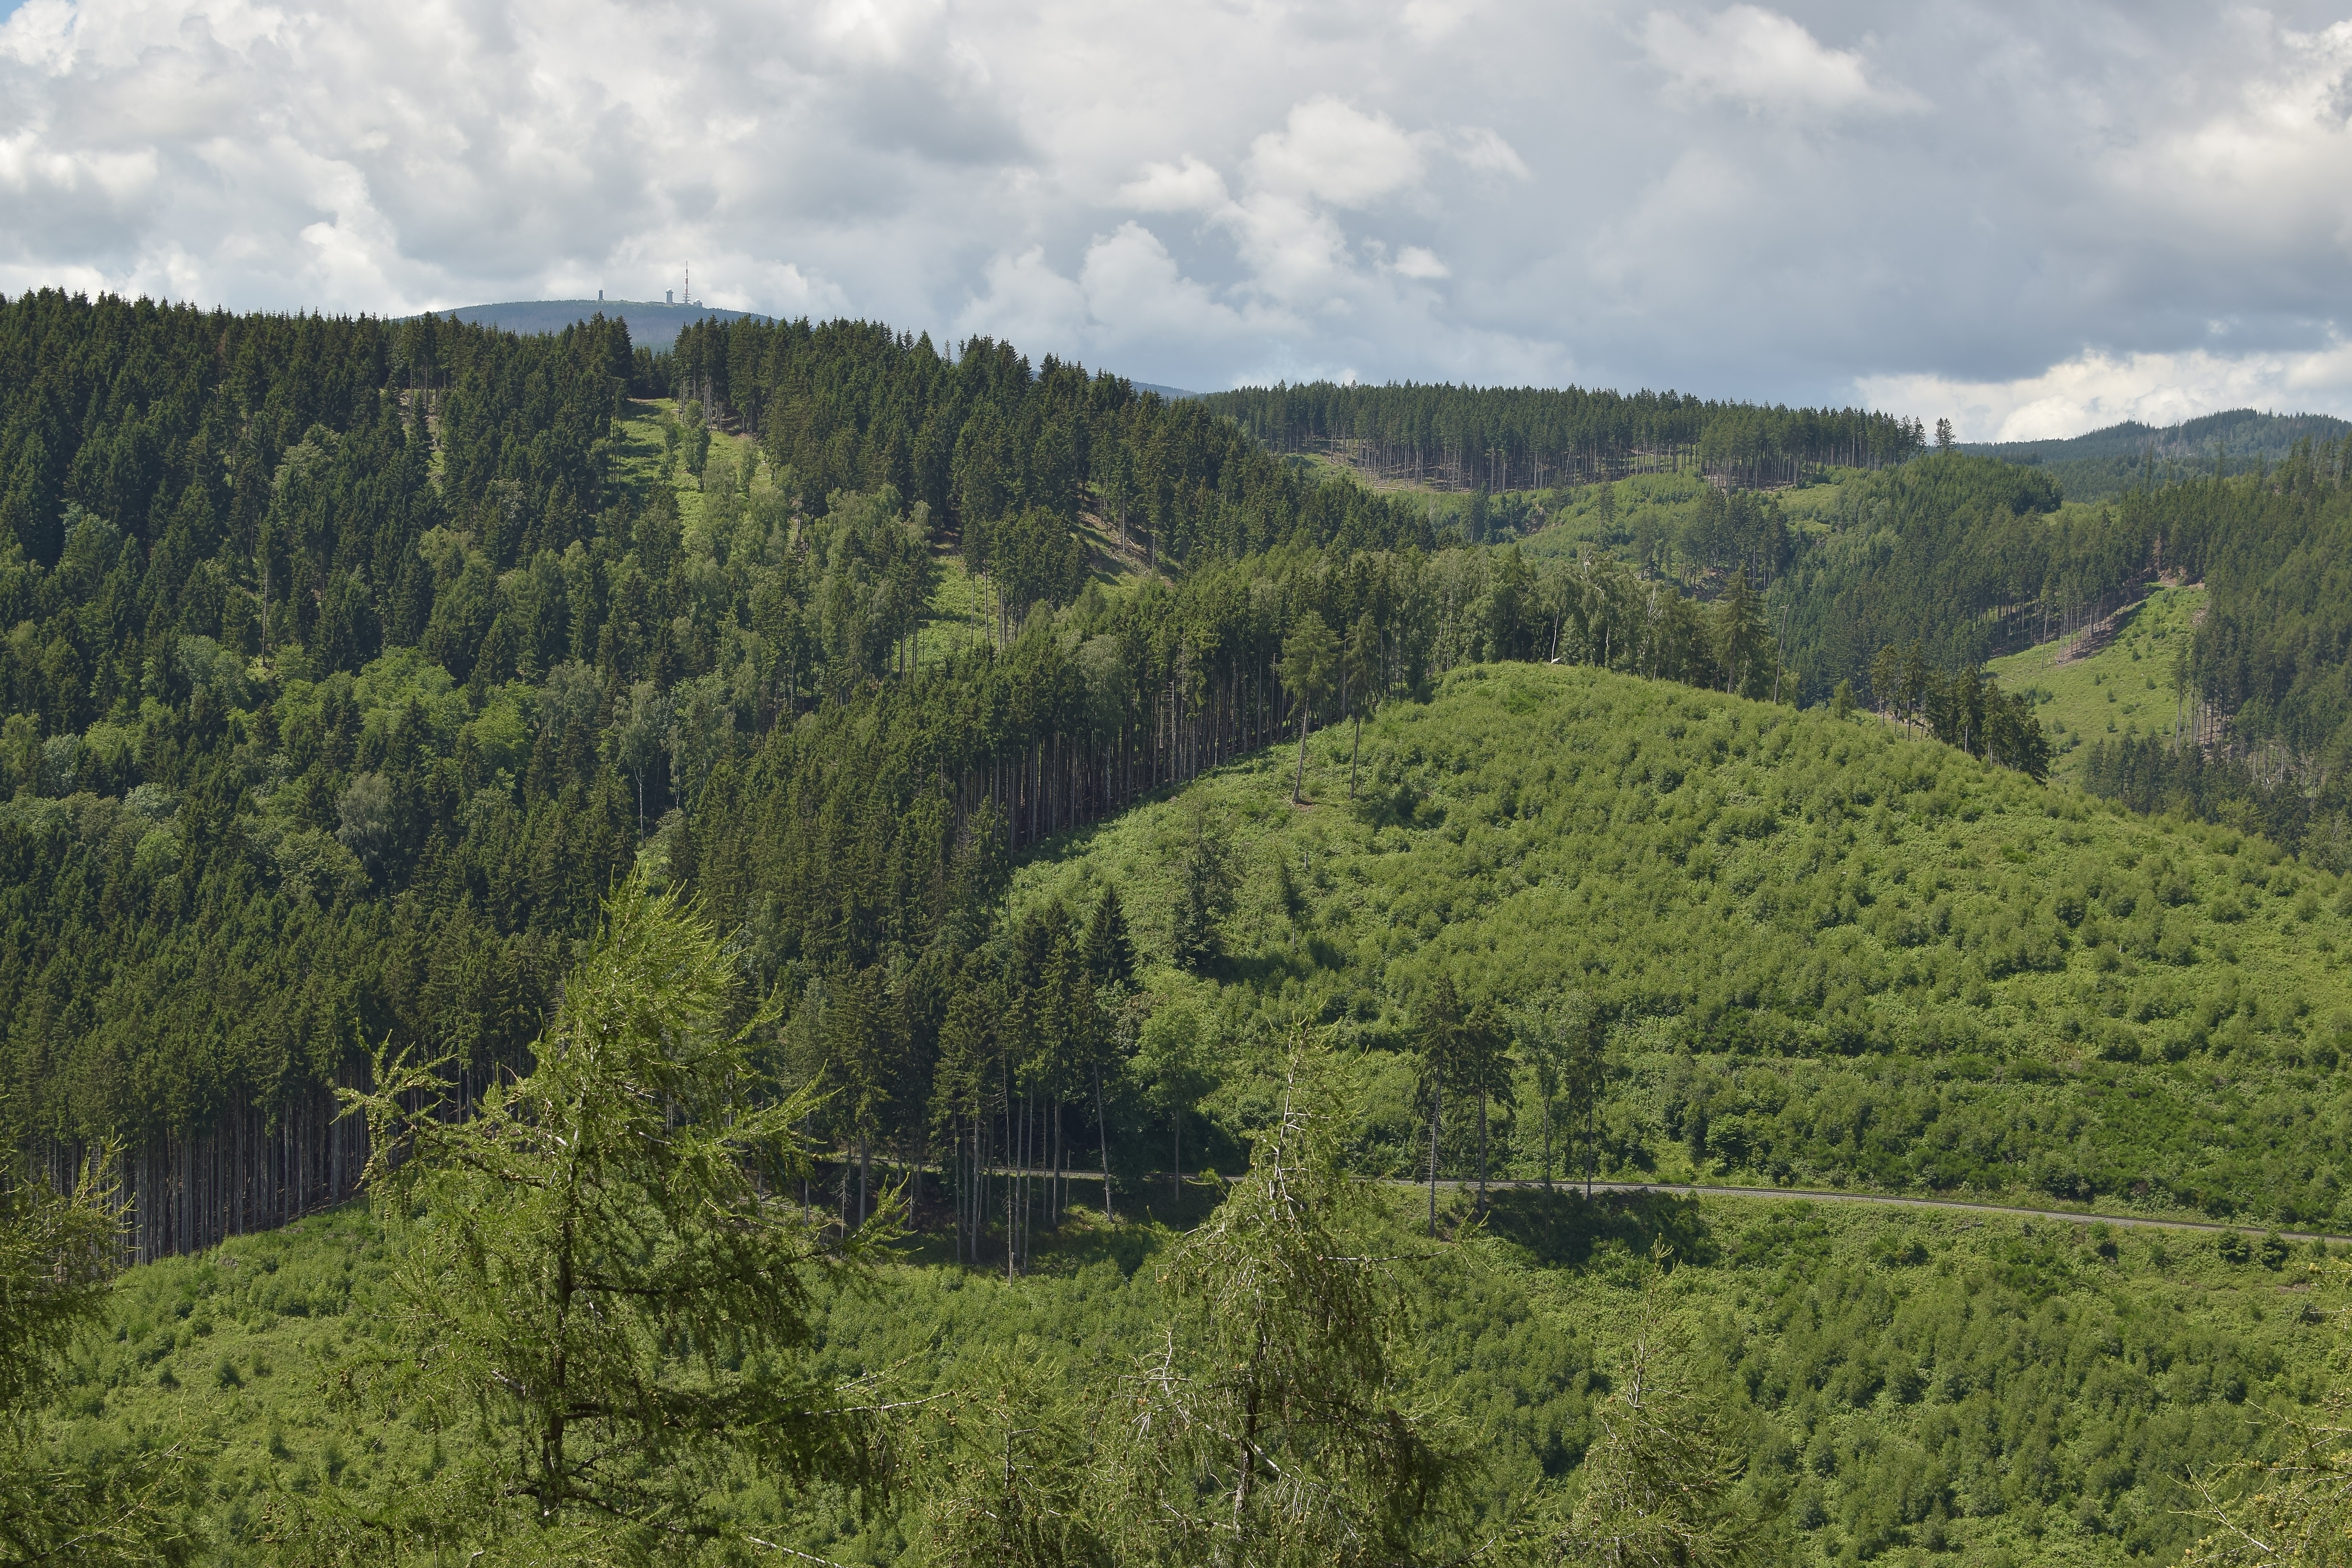
landscape, tree, nature, forest, wilderness, mountain, sky, meadow, hill, valley, mountain range, ridge, clouds, mountains, rainforest, boulder, plateau, habitat, survey, ecosystem, rural area, aerial photography, biome, natural environment, geographical feature, woody plant, mountainous landforms, temperate coniferous forest